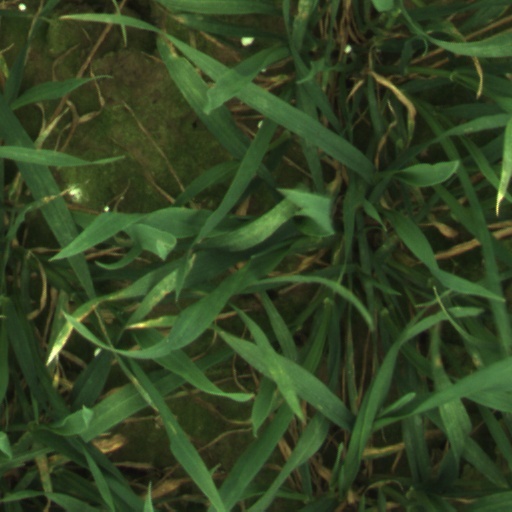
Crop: wheat